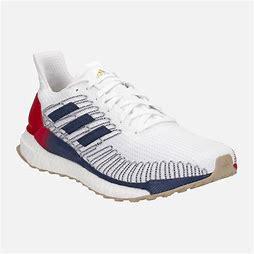
Brand: Adidas
Model: Solarboost 19